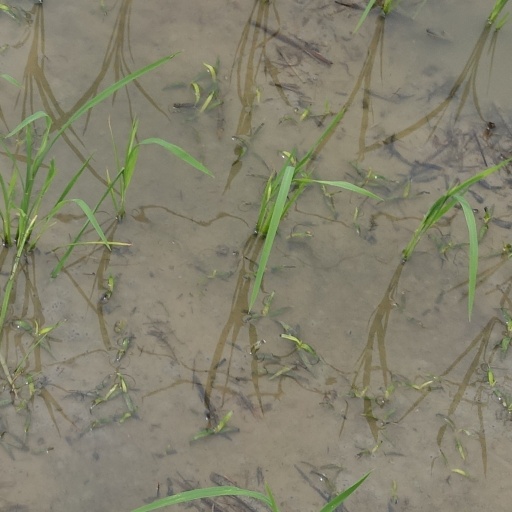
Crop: rice